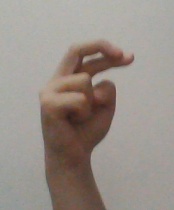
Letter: zay